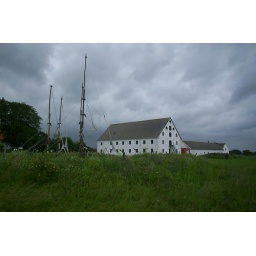
This may be the southern-most house in Sweden. It stands just by the beach at Smygehuk.